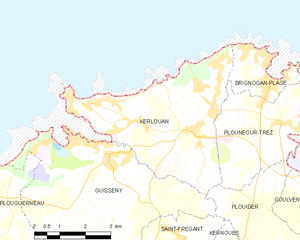
Kerlouan [kɛʁluɑ̃] est une commune du département du Finistère, dans la région Bretagne, en France.